Urbana-Lincoln Hotel-Lincoln Square Mall

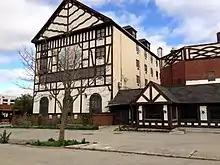
Exterior of the Urbana Landmark Hotel showing it no longer in operation

Due to a general sentiment that Urbana's economy was stagnating, local business leaders reached out to several large retailers in the late 1950s in an attempt to attract a store to the city. Carson Pirie Scott expressed interest in the city if it were willing to build a large commercial development, sparking the Lincoln Square Mall project. The city began plans for a mall in 1960 and hired nationally recognized developer Victor Gruen to plan the mall. The Urbana Central Development Company, a subsidiary of Carson Pirie Scott, acquired the land for the mall in 1961, and the name Lincoln Square was chosen the following year. The mall was built and opened in 1964; when it opened, it became the first fully enclosed shopping mall in Illinois outside of the Chicago metropolitan area. Illinois Governor Otto Kerner, Jr. and both of the state's U.S. Senators attended the mall's grand opening on September 17. The mall's stores mainly sold clothing and other fashionable goods in order to draw shoppers from surrounding areas; the developers intended for the mall to serve residents in a radius around Urbana. The mall was successful during its first two decades, and most of its original businesses either stayed or were replaced by similar businesses. Starting in the mid-1980s, however, competition from surrounding malls led to the beginning of the mall's decline. Carson Pirie Scott sold the mall in 1988; its anchor store was converted to a Bergner's and later a Herberger's. Herberger's and the mall's ownership group renovated the mall in 1994, but Herberger's went bankrupt three years later, and the store was converted into a Bergner's again, which closed in 2002; the mall failed to attract another anchor and subdivided the store's space into smaller stores. The mall remains open and continues to house many smaller stores and law offices.